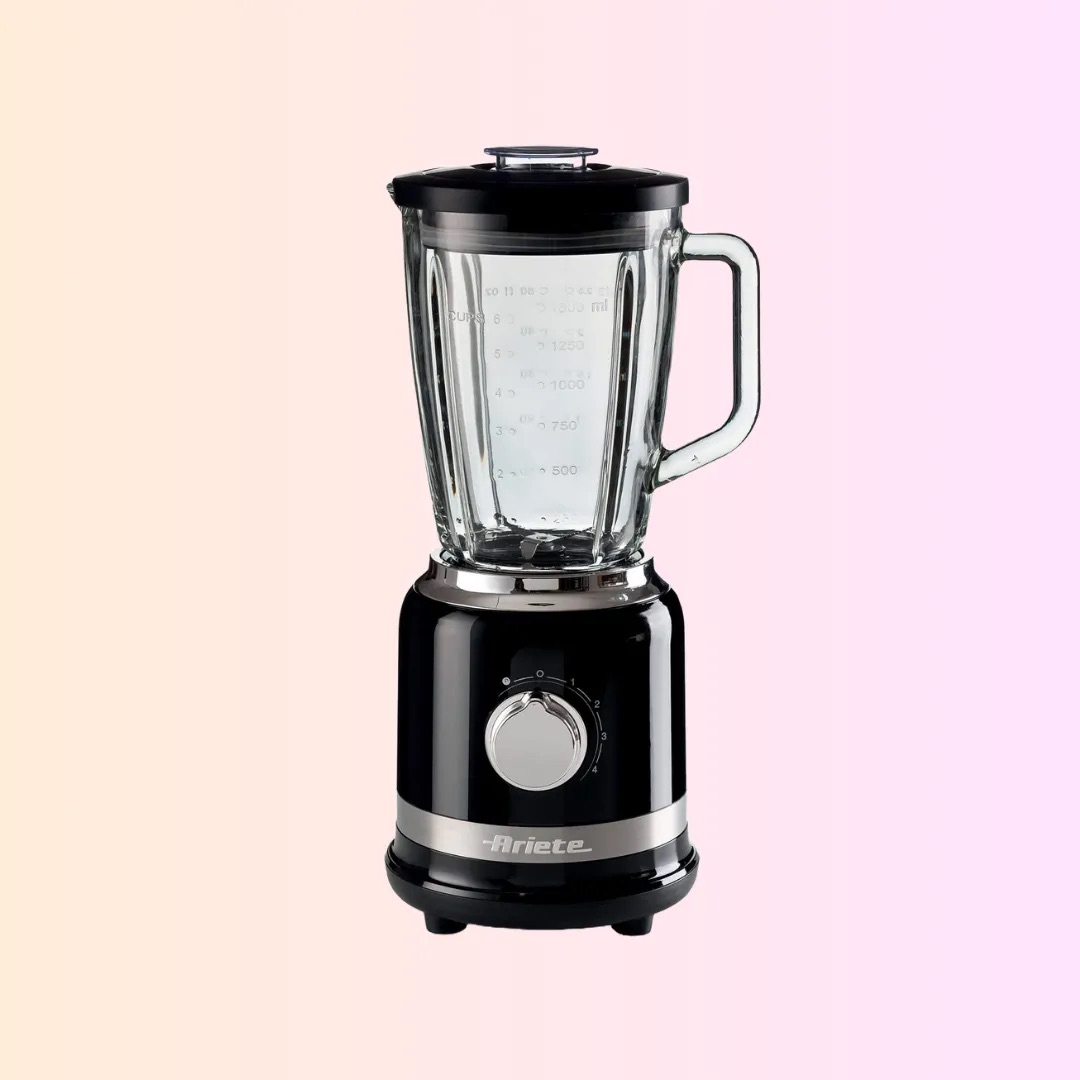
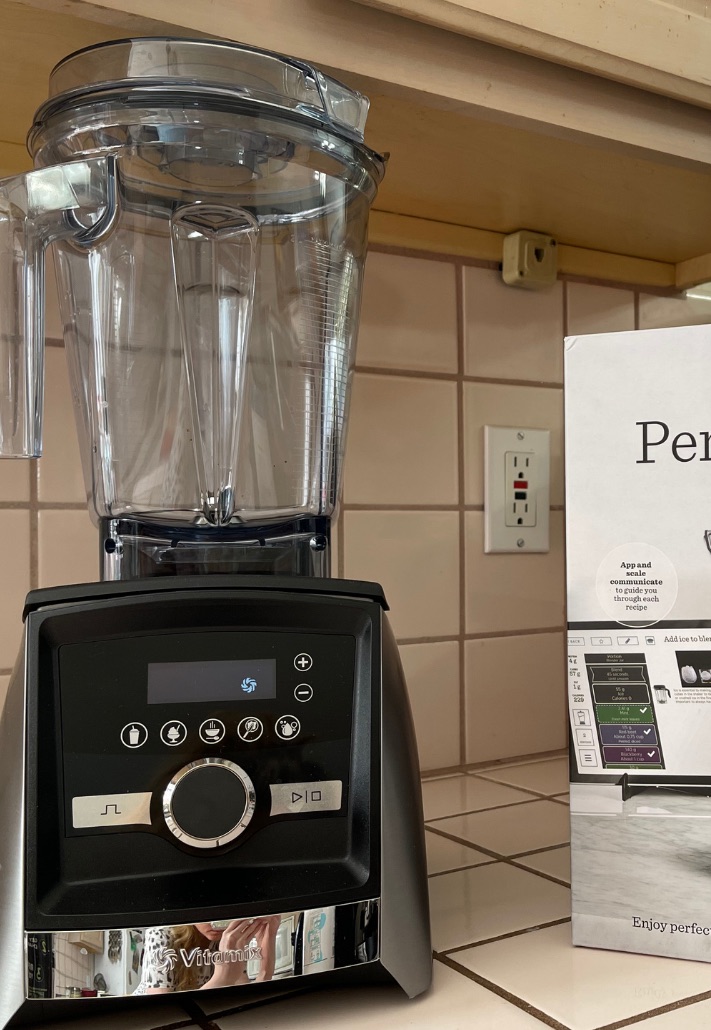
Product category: items_blender
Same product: no